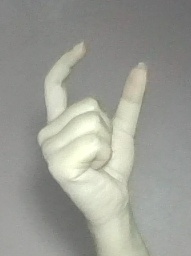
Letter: nun